Easel

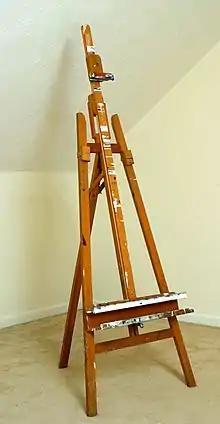
Wooden easel standing in empty room.

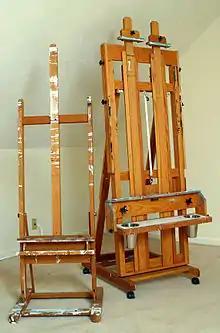
Two examples of H-frame easels.

An easel is an upright support used for displaying and/or fixing something resting upon it, at an angle of about 20° to the vertical. In particular, painters traditionally use an easel to support a painting while they work on it, normally standing up; easels are also sometimes used to display finished paintings and prints. Artists' easels are still typically made of wood, in functional designs that have changed little for centuries, or even millennia,